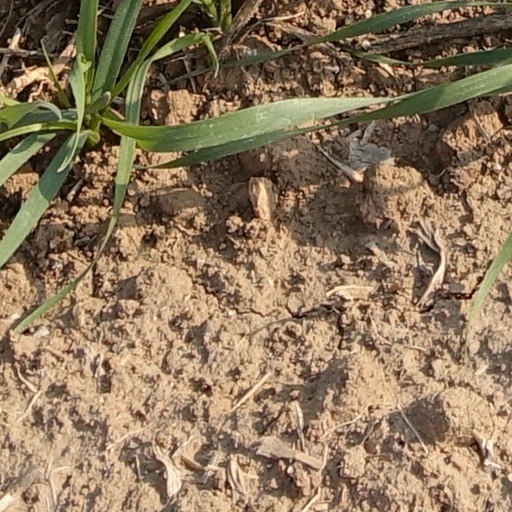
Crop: wheat